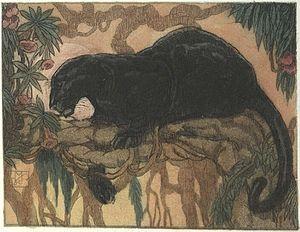
Cette liste contient des grands fauves présents dans des œuvres de fiction.